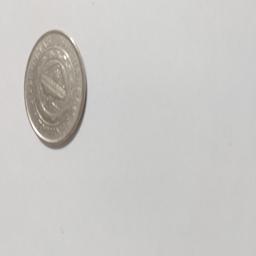
Label: 1_Old_Back